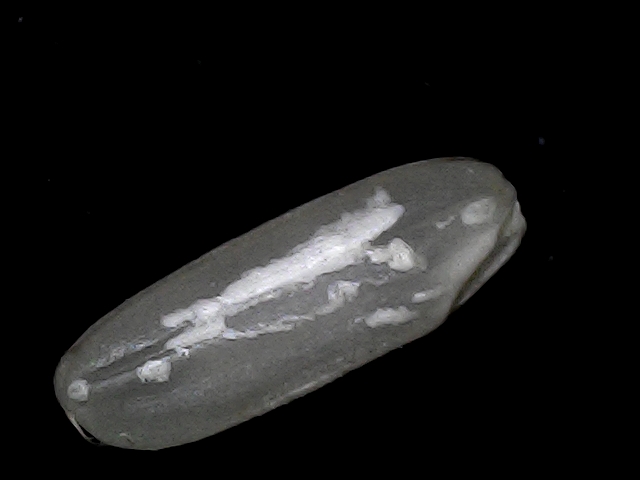
Rice variety: BD49